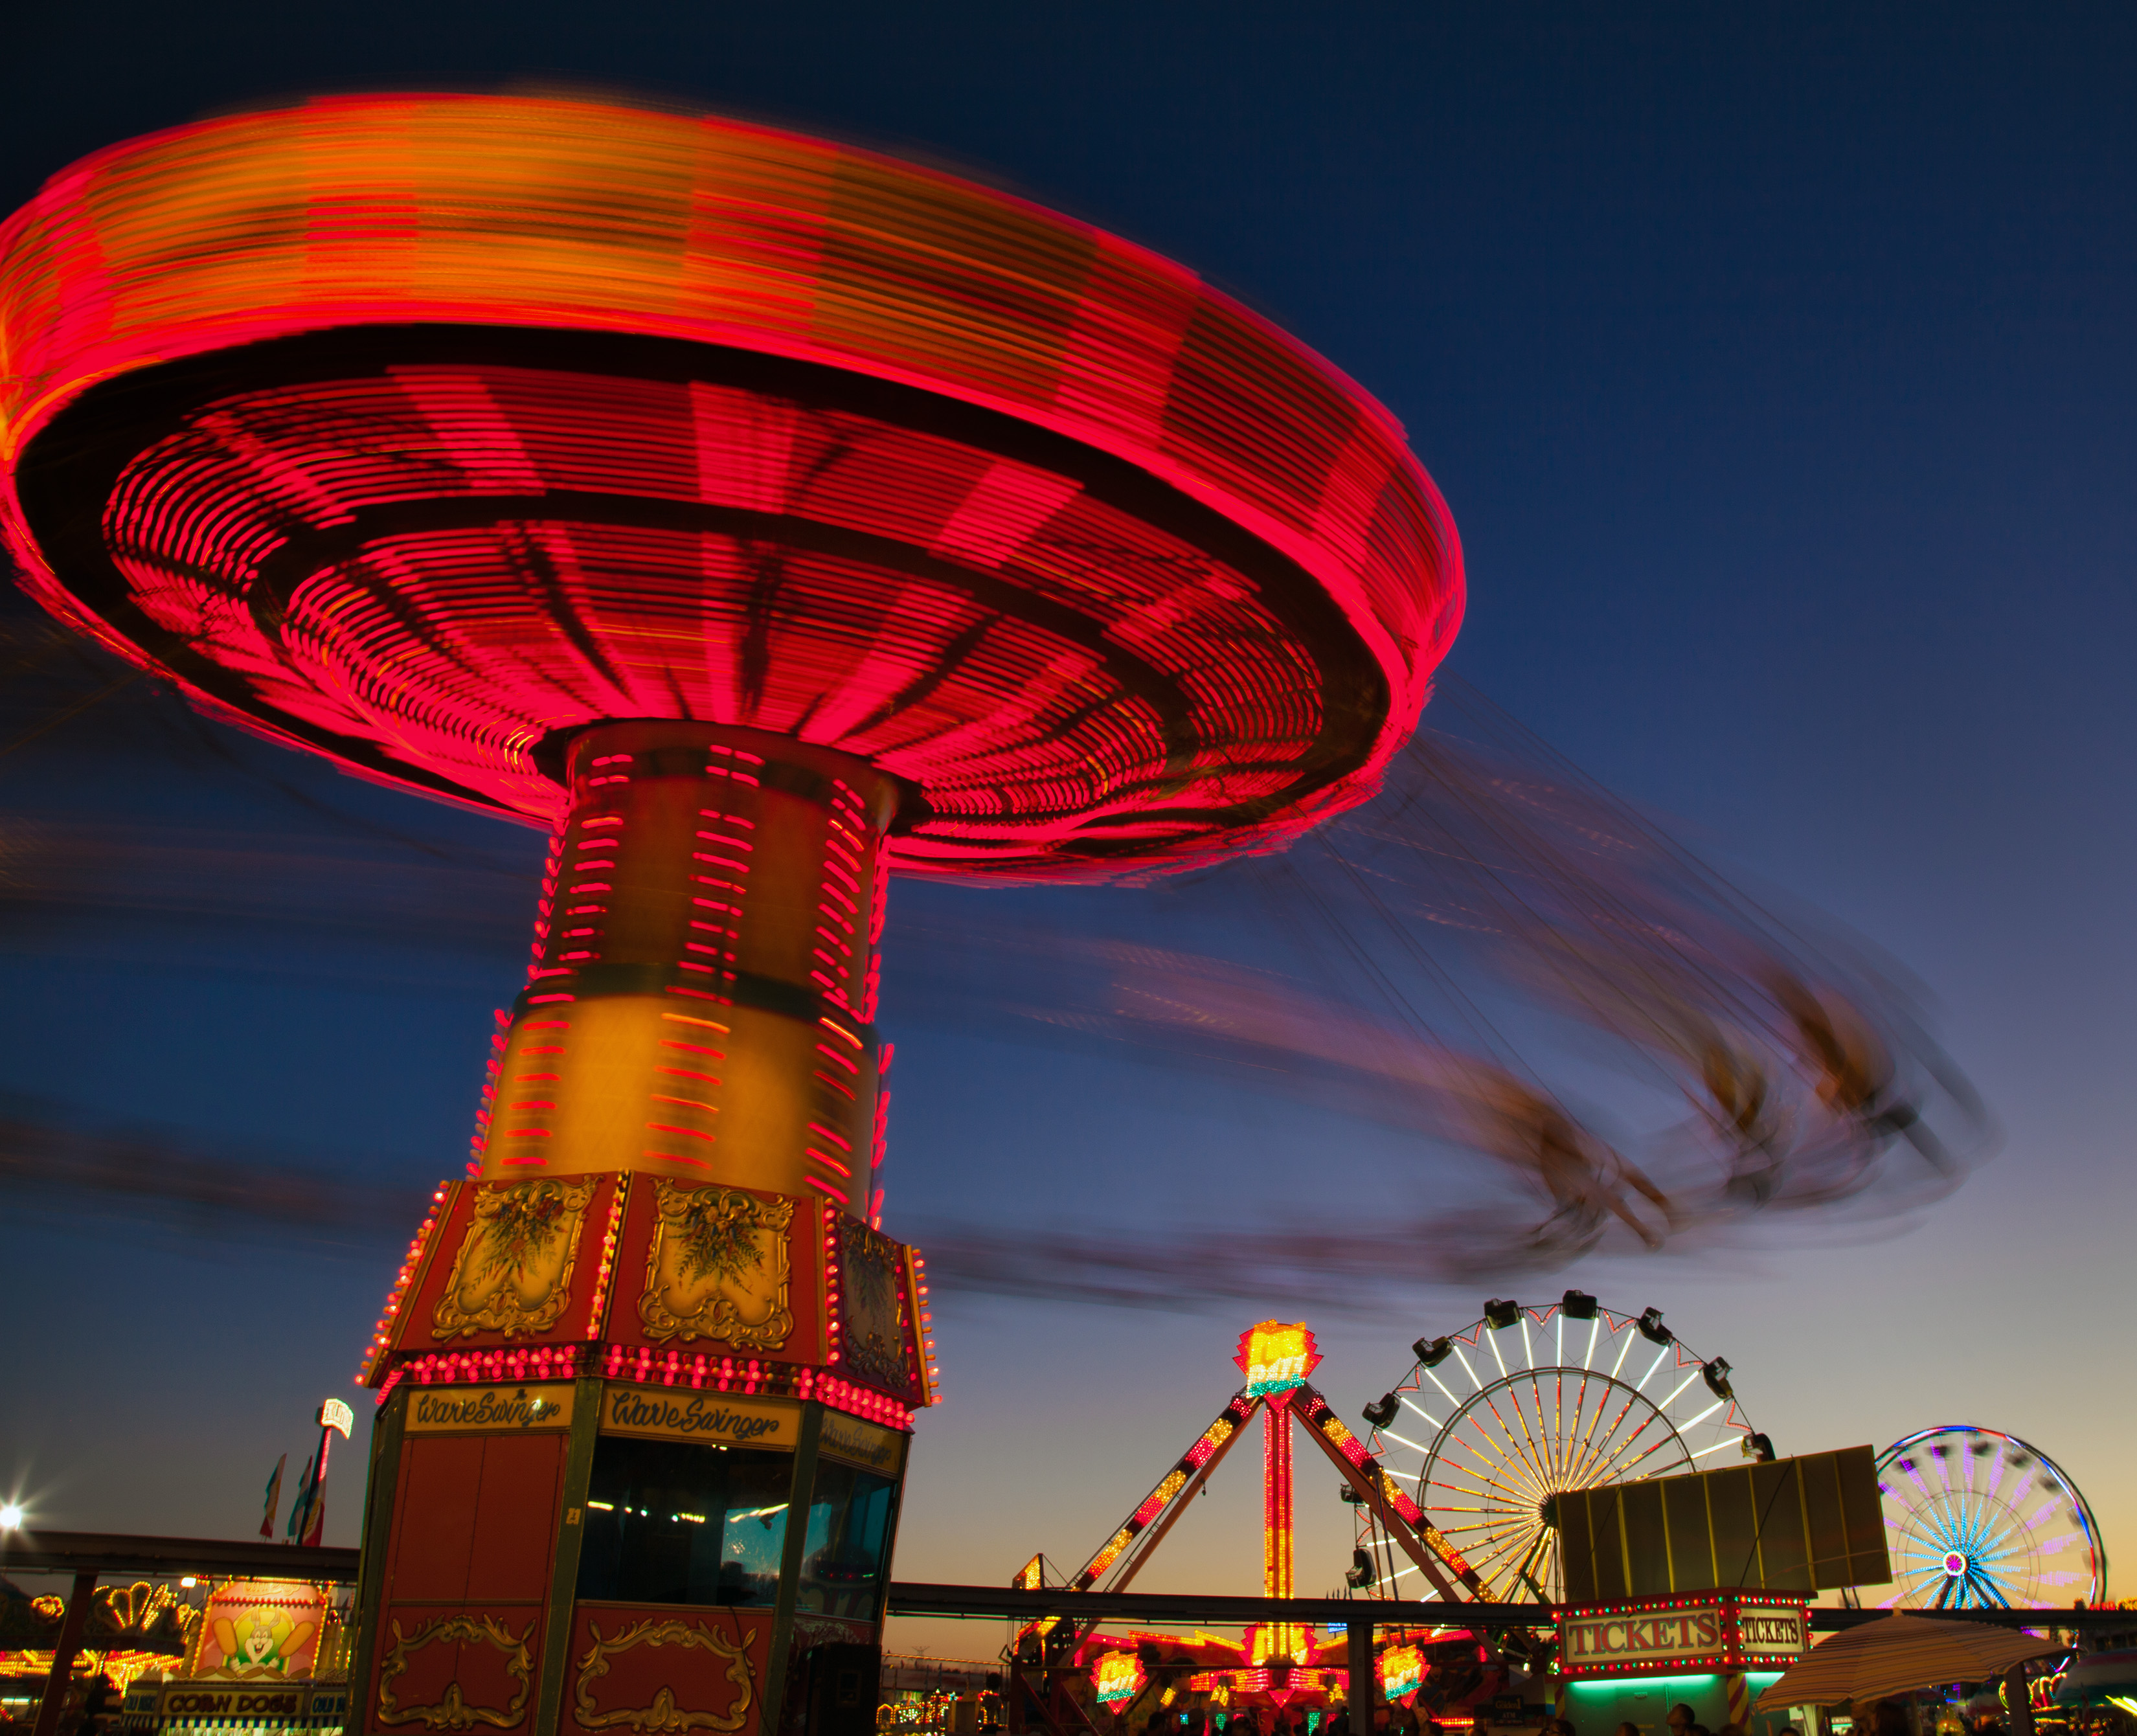
night, recreation, red, ferris wheel, amusement park, park, usa, neon, festival, us, tourist attraction, ca, tradition, midway, sacramento, statefair, calexpo, californiastatefair, redneon, waveswinger, amusement ride, outdoor recreation